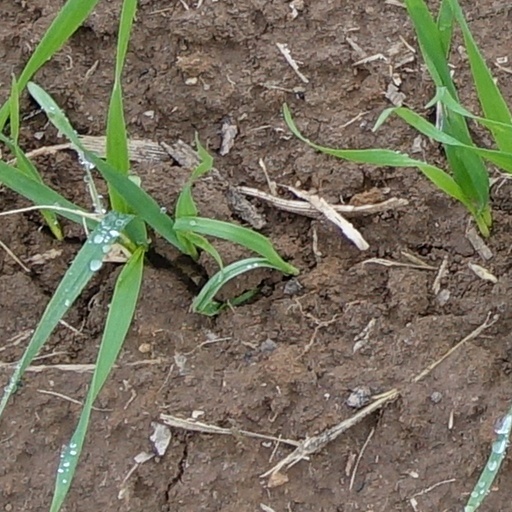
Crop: wheat